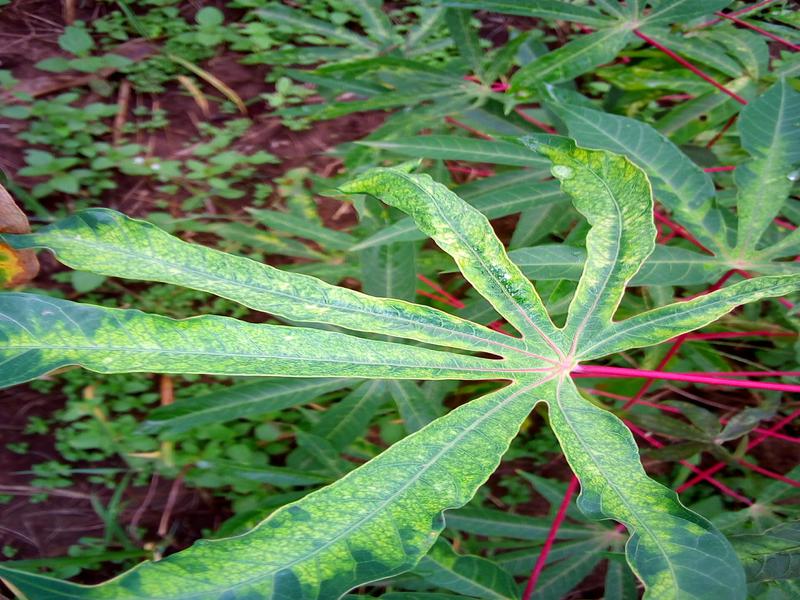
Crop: cassava
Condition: mosaic_disease